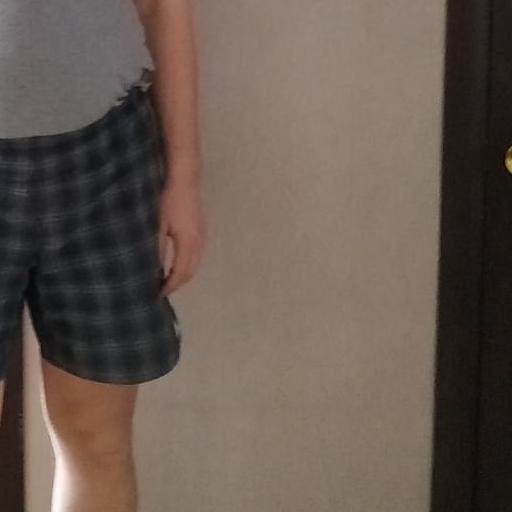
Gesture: no_gesture